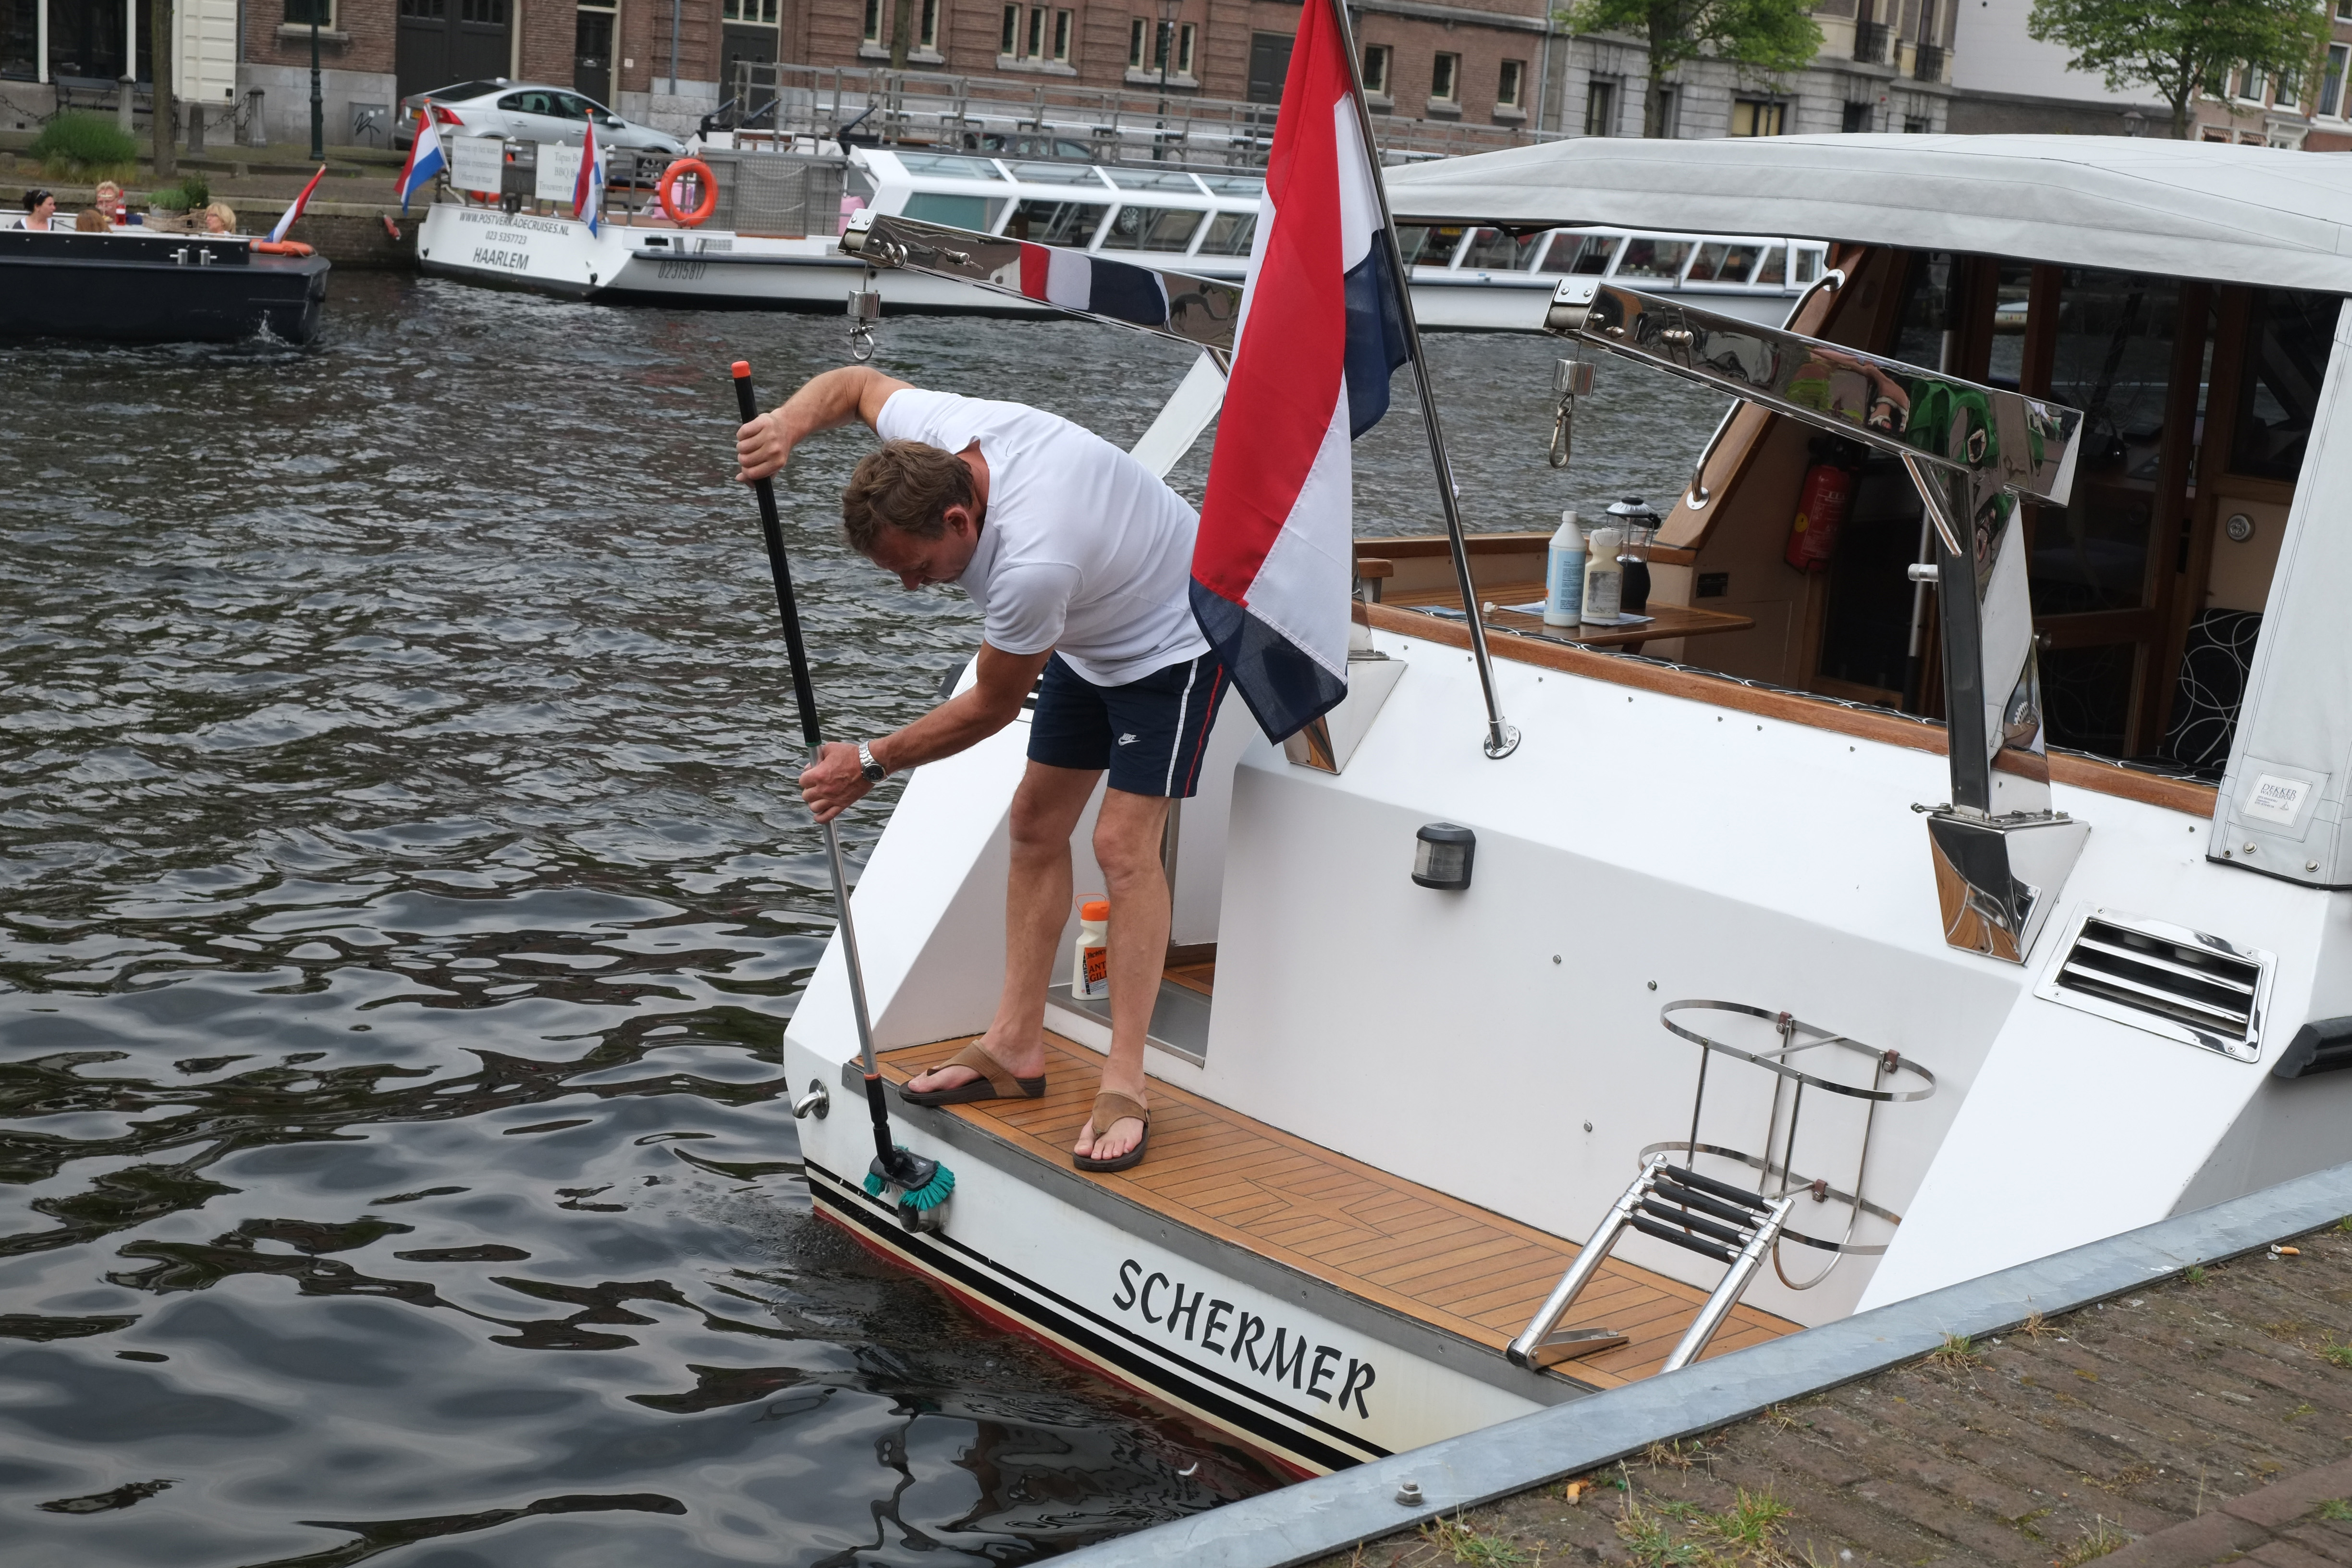
boat, urban, travel, fujifilm, vehicle, mast, sailing, sailboat, netherlands, boating, sail, fuji, watercraft, fujix, fujixe1, haarleem, sailing ship, dinghy, skiff, watercraft rowing, dinghy sailing